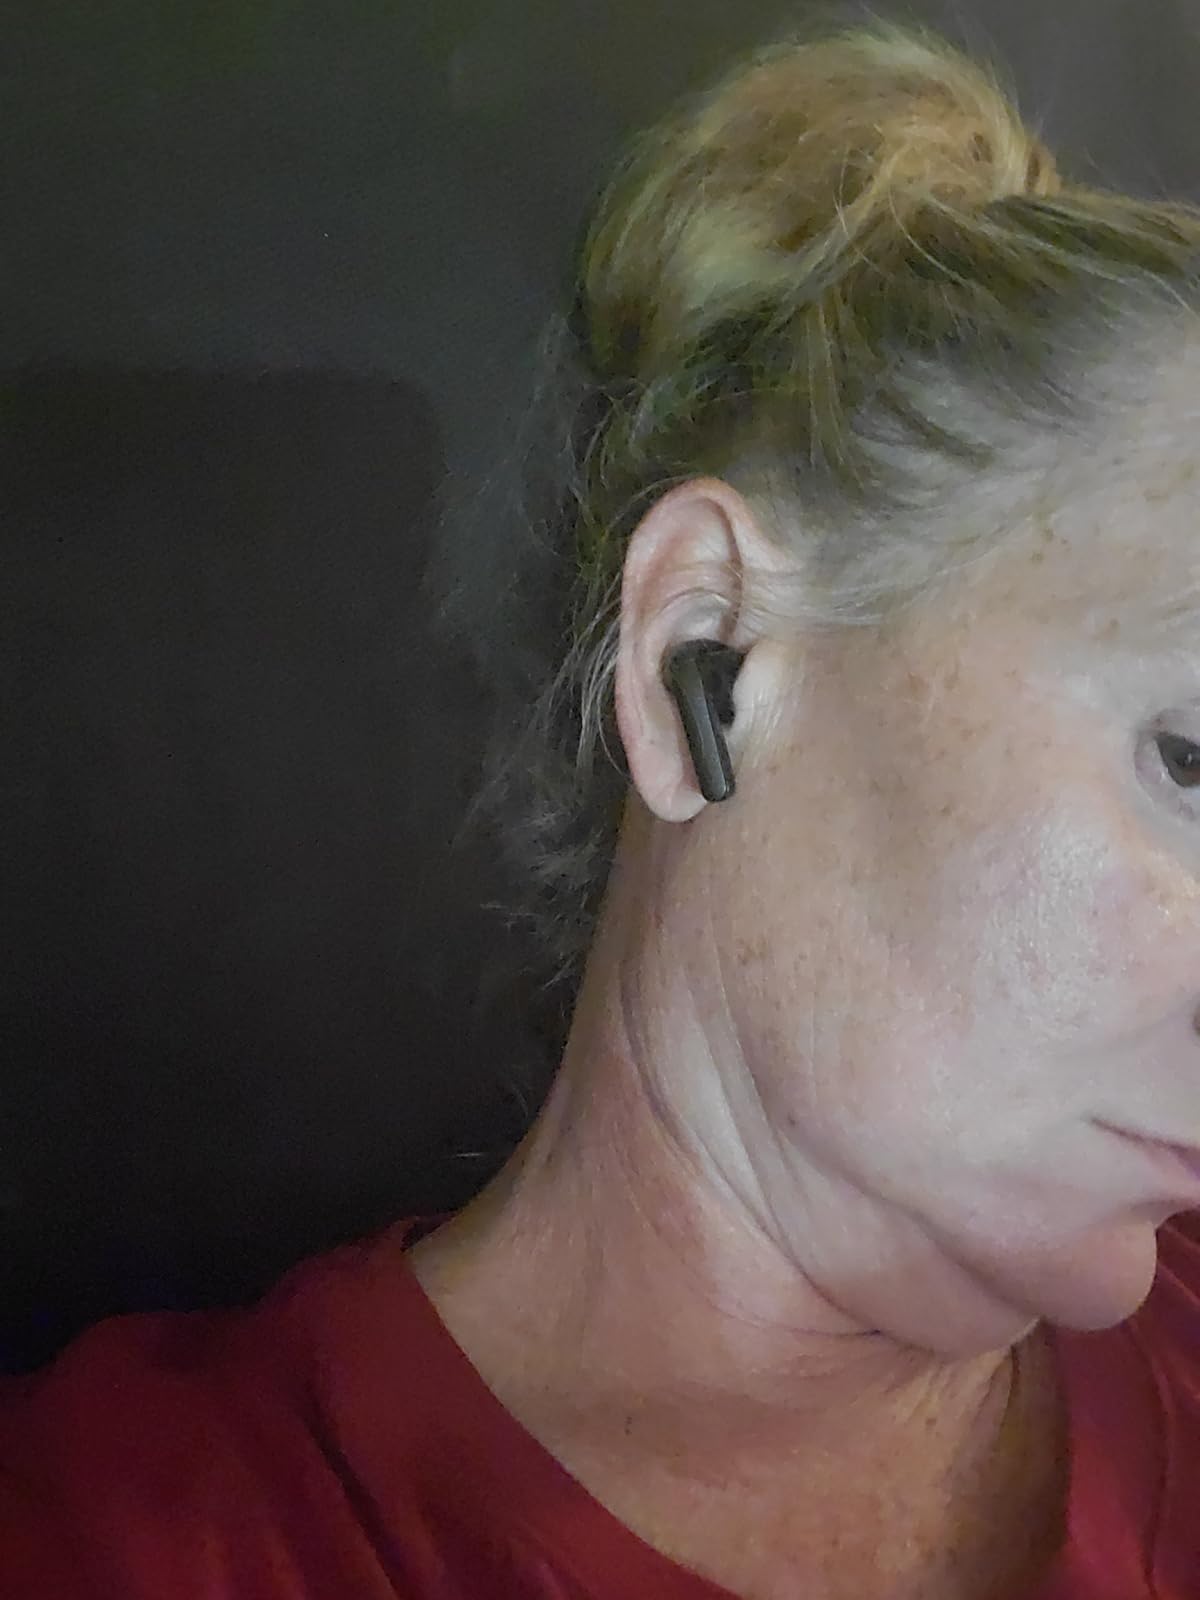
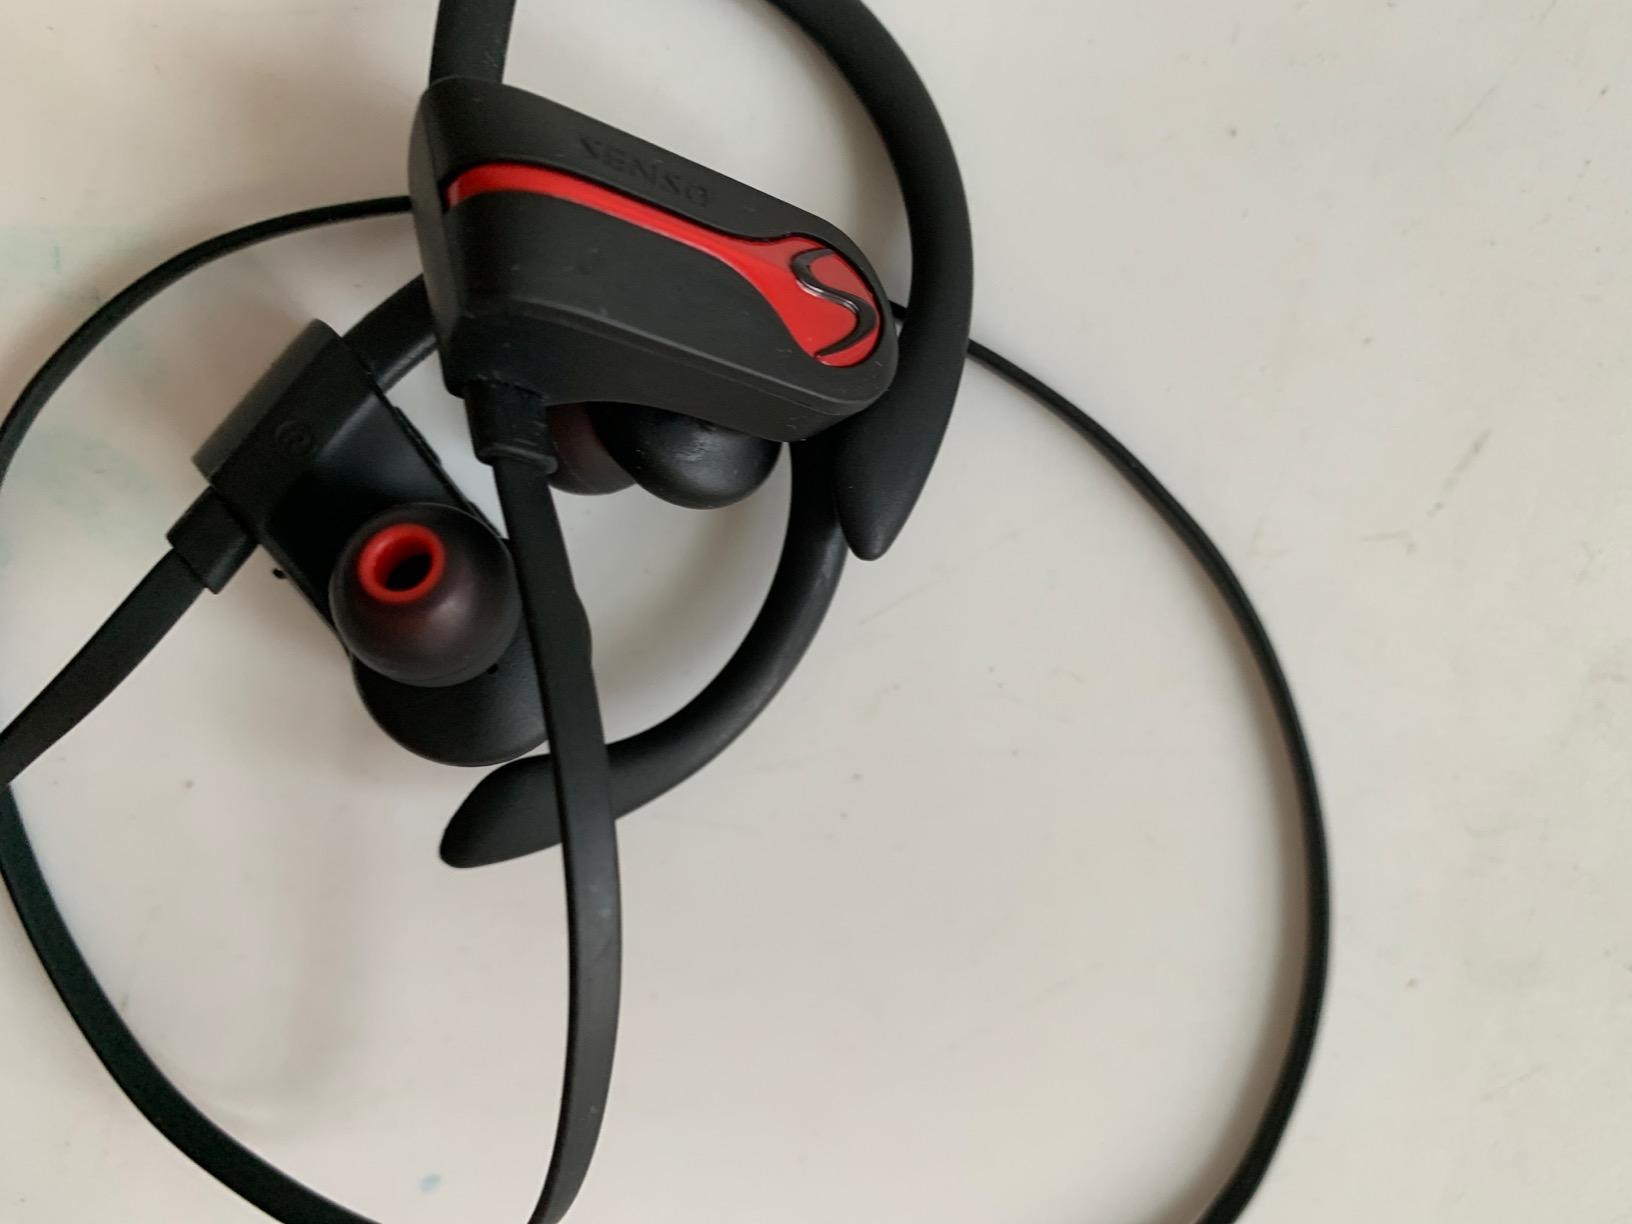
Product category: earbuds
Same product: no